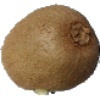
Label: kiwi